Zola Kiniambi

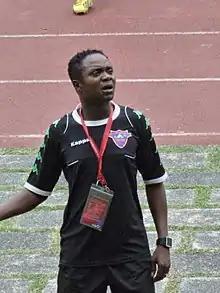
Kiniambi as Technical director of Tuen Mun in 2013

Zola Kiniambi Aloyi (born 26 June 1970) is a Congolese former professional footballer who played as a midfielder. He is the only foreign player who played in Chinese football league for more than 10 years.